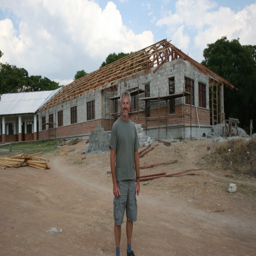
person on a building site